Colonial Heights, Virginia

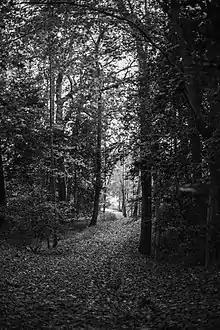

Appamattuck Park is located at 151 Archer Ave, Colonial Heights, VA 23834. This park consists of land surrounding the Appomattox River and falls along the Petersburg border of Colonial Heights.